Curtis McKenzie (ice hockey)

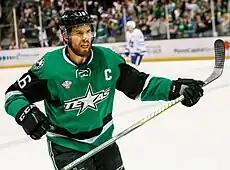
MacKenzie playing for the Texas Stars in 2018.

McKenzie participated in the Dallas Stars' 2013 prospects tournament before being reassigned to the Texas Stars for the 2013–14 season. He scored his first AHL goal on October 6, 2013, against the Rockford IceHogs. As the season progressed, he was often placed on the Stars' top line with Travis Morin and Colton Sceviour. Through December, McKenzie recorded five multiple-point games and closed out the month by assisting on the Stars' game-tying goal. As such, he was recognized as the AHL's Rookie of the Month. McKenzie and Morin set a franchise record by recording four assists in a single game on January 17, 2014. McKenzie continued to score goals through the second half of the season and led all rookies with 45 points through 49 games. He recorded his first professional hat-trick on April 12, 2014, against the San Antonio Rampage to help the team clinch first place in the Western Conference and set a new franchise record for most consecutive wins. McKenzie finished his rookie season leading all rookies, and ranking ninth overall, with 27 goals and 38 assists. McKenzie remained with linemates Travis Morin and Colton Sceviour through the 2014 Calder Cup playoffs and scored three goals and 11 assists through 21 games. He became the ninth player in AHL history to earn Rookie of the Year honours and a Calder Cup. In recognition of his efforts, McKenzie received the Dudley "Red" Garrett Memorial Award as the AHL's Rookie of the Year and was named to the 2013–14 AHL All-Rookie Team.